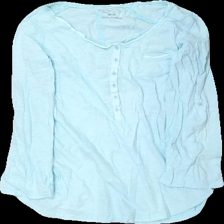
View: front
Type: Top
Category: Ladies
Brand: Kappahl
Colors: Turquoise
Material: 100% bomull
Pattern: Other
Cut: C-collar
Size: 36
Season: All
Holes: Minor
Damage: litet hål
Damage location: middle right
Damage 2: litet hål
Damage 2 location: top left
Damage 3: litet hål
Damage 3 location: top left
Price range: <50
Recommended usage: Export
Description: långärmad tröja med knappar och ficka